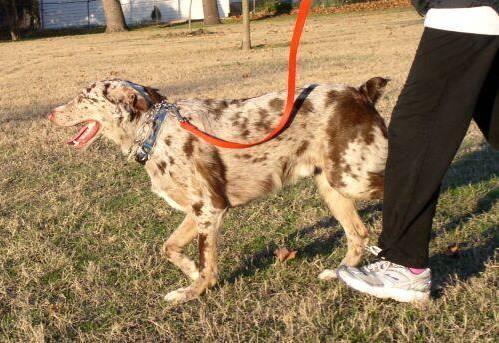
dog